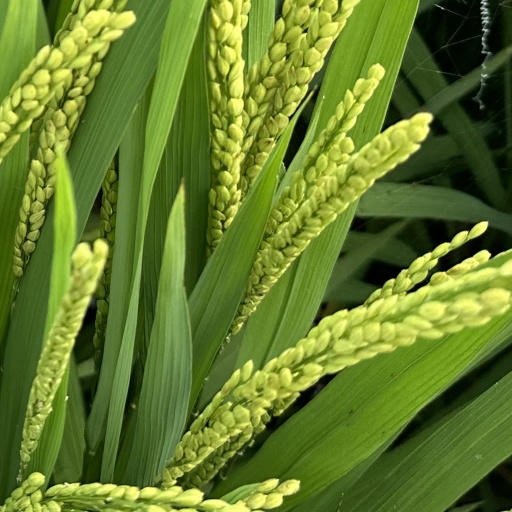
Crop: rice